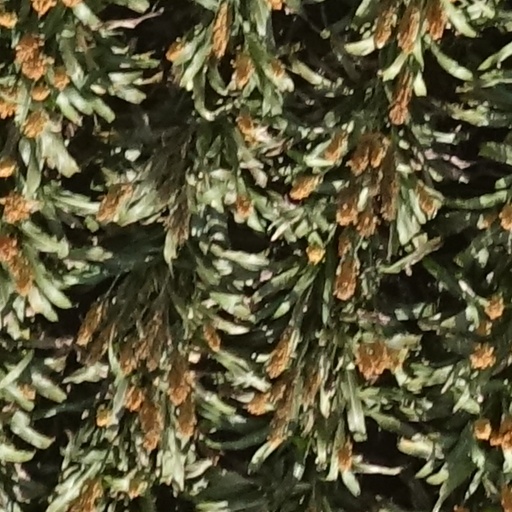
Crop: sorghum